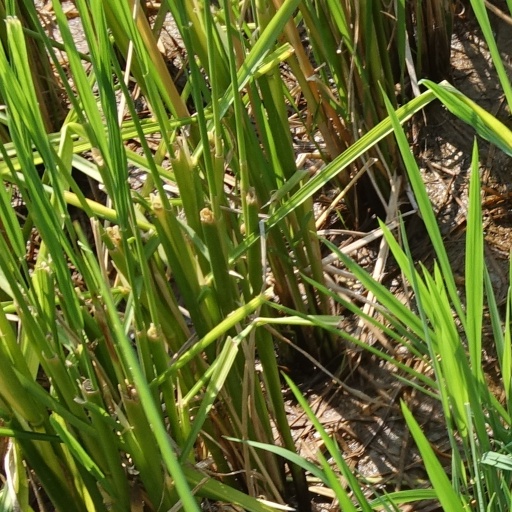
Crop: rice